Maywood, California

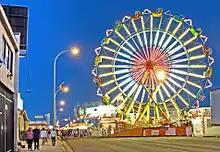
Street Fair

Every Memorial Day weekend the City of Maywood holds their annual Street Fair. It is a place where families, friends, and neighbors get together to experience a variety of food, music, games, raffles, rides, and multi-cultural activities. Street fair presale ride tickets will be available at City Hall until sold out. Location : On Slauson between Pine Avenue and Loma Vista Avenue In July 2010, over 600 people attended the First Annual July 4 Family Fun Day Celebration at the Maywood Activities Center, to honor the country's declaration of independence. For a couple of years the fair did not return until recently.